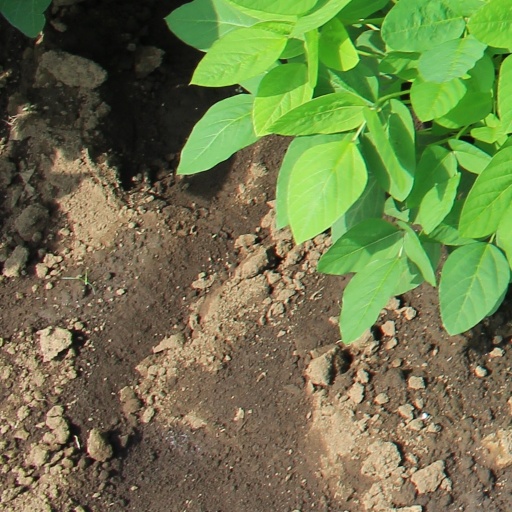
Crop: soybean